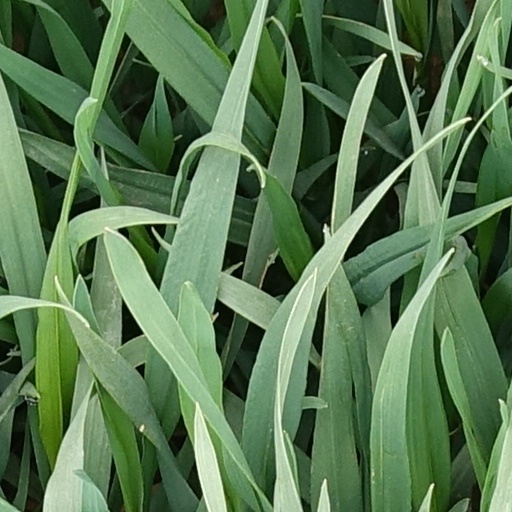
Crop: wheat